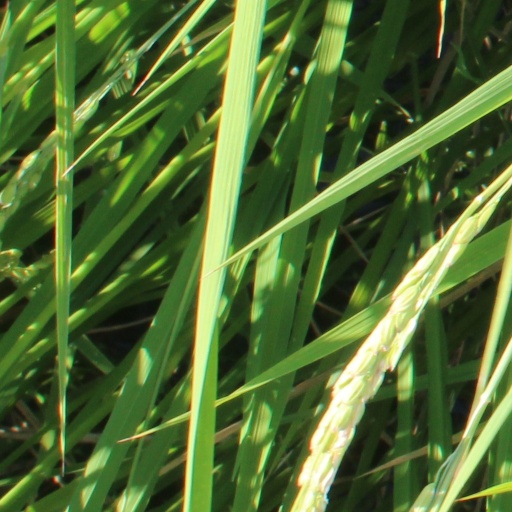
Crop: rice